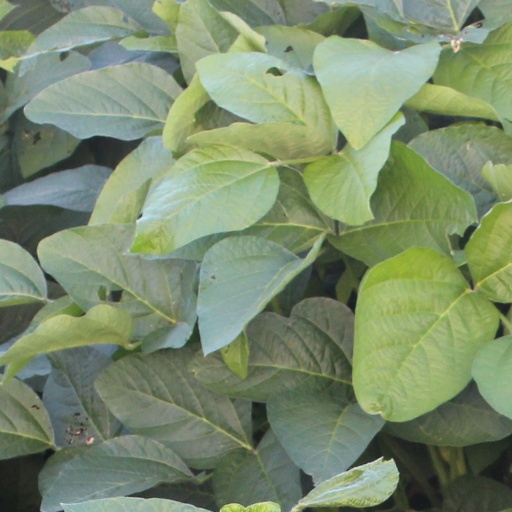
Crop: soybean